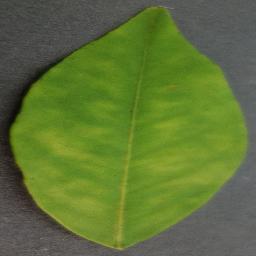
Label: Orange___Haunglongbing_(Citrus_greening)